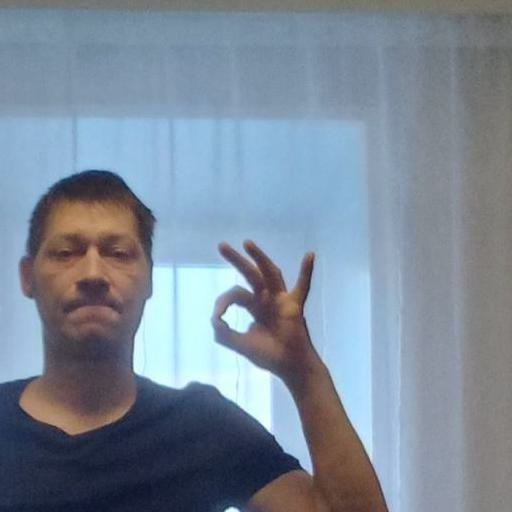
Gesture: ok